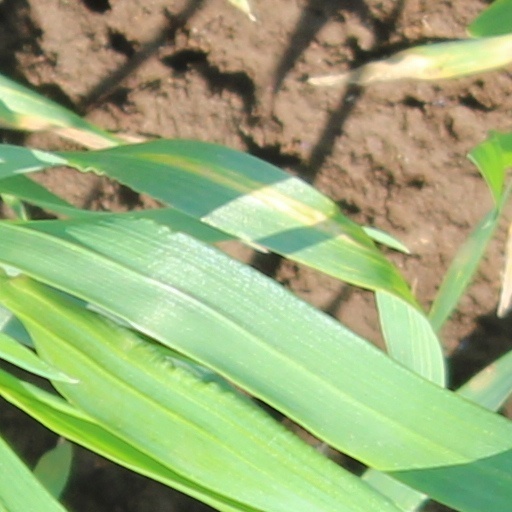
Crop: wheat